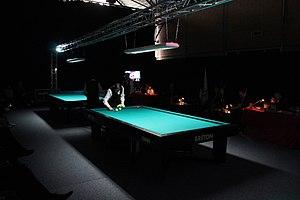
Championnats de France de billard français 2012 à Voisins-le-Bretonneux.
Le billard français, appelé aussi billard carambole, ou billard à trois billes, est un type de jeu de billard, joué sur une table sans poches. Il se pratique en général à deux joueurs avec trois billes. En plus de la carambole, chaque joueur possède une bille d'impact blanche, pointée, ou jaune. Le concept général est de percuter avec sa bille les deux autres. Des variantes existent avec des quilles ou une bille supplémentaire.